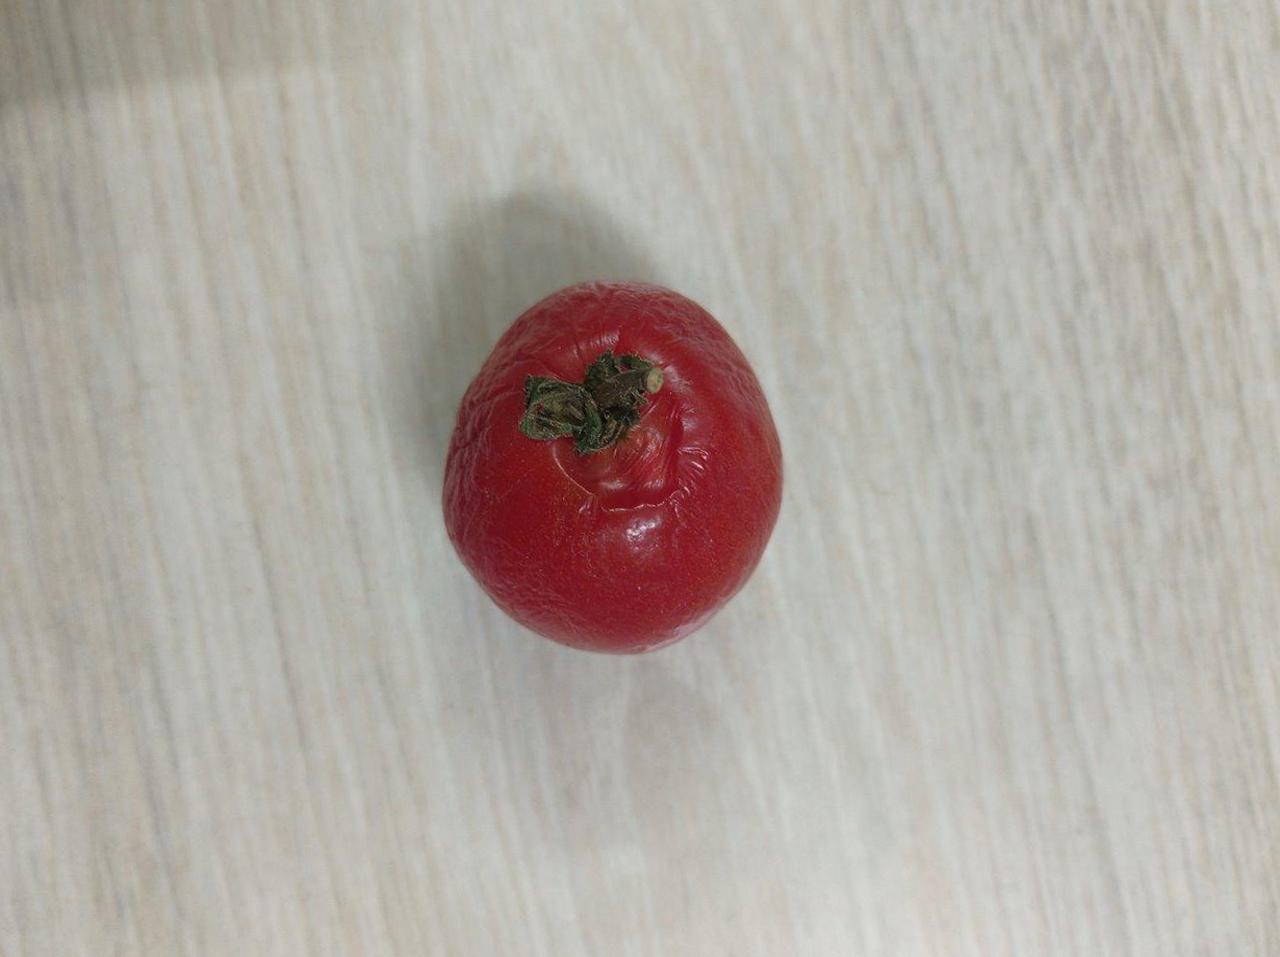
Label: Rotten